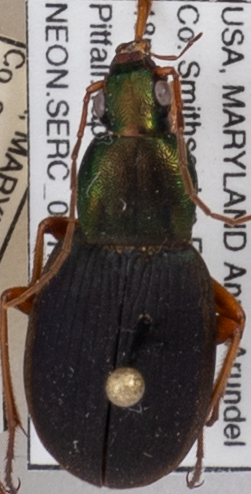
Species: Chlaenius aestivus
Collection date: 2019-07-25
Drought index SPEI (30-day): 0.074
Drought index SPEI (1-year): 1.69
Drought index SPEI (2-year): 1.69